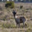
Label: deer